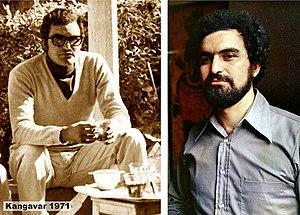
Massoud Azarnoush est un archéologue iranien.